Florence M. Montgomery

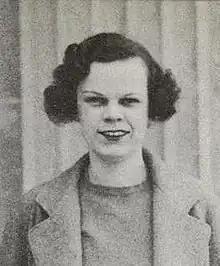
Montgomery in 1936

Florence Mellowes Montgomery (July 22, 1914 – January 20, 1998) was an American museologist, art historian, and curator, specializing in textiles. She authored two influential books and worked as a curator at Winterthur Museum, Garden and Library. She was married to Charles F. Montgomery, a fellow curator and art historian who was Winterthur Museum's first director.